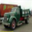
Label: truck